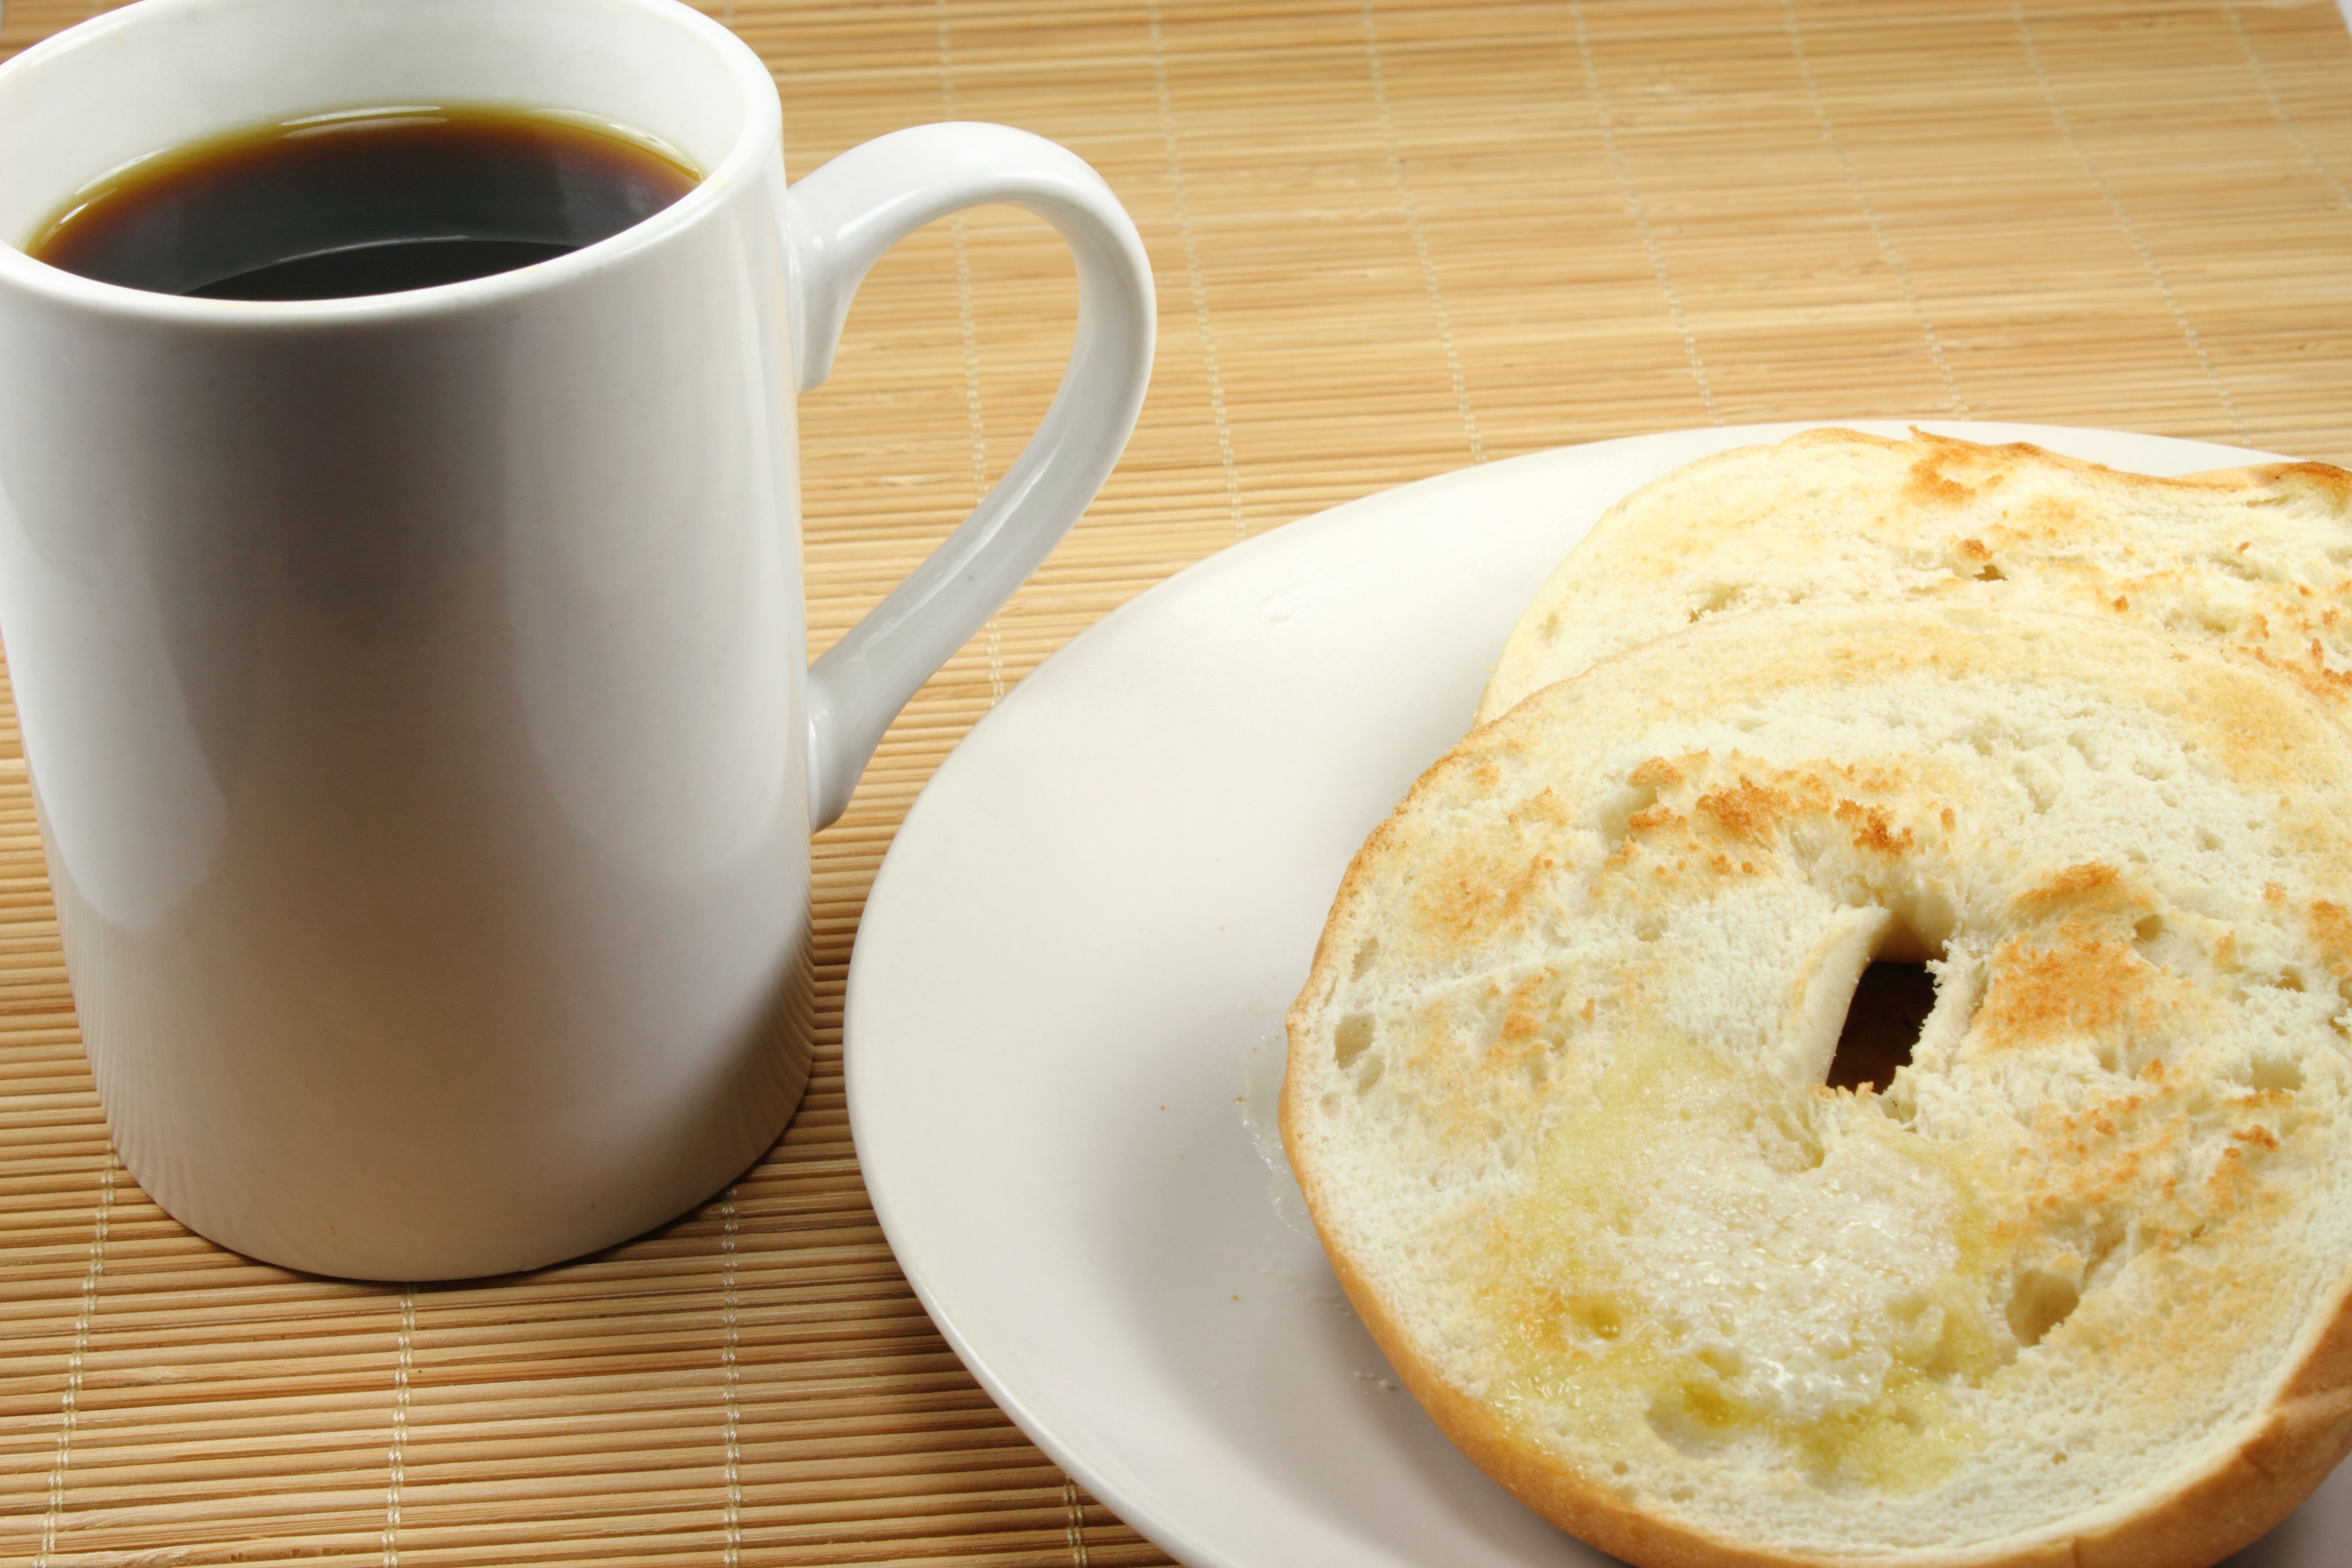
coffee, dish, meal, food, produce, drink, breakfast, baking, mug, snack, dessert, baked, bagel, baked goods, flavor